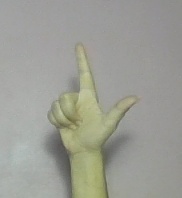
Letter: laam